David Scott

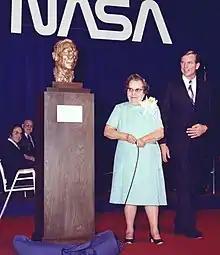
Scott (right) as Center Director at Dryden, 1976

In his role with Apollo-Soyuz, Scott traveled to Moscow, leading a team of technical experts. There he met the commander of the Soviet part of the mission, Alexei Leonov, with whom he would later write a joint autobiography. In 1973 Scott was offered the job of deputy director of NASA's Dryden Flight Research Center, located at Edwards, a place Scott had long loved. This allowed Scott to fly aircraft that reached the edge of space, and let him renew his acquaintance with the retired Chuck Yeager who was there as a consulting test pilot, and to whom Scott granted flying privileges.